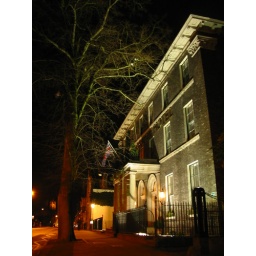
The Grange hotel, Bootham. I like the way that the tree is lit by spill from the building lights...